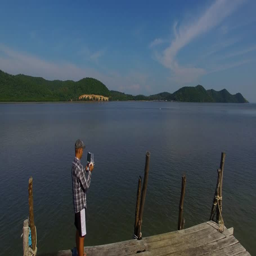
aerial : man controls the drone from the pier .